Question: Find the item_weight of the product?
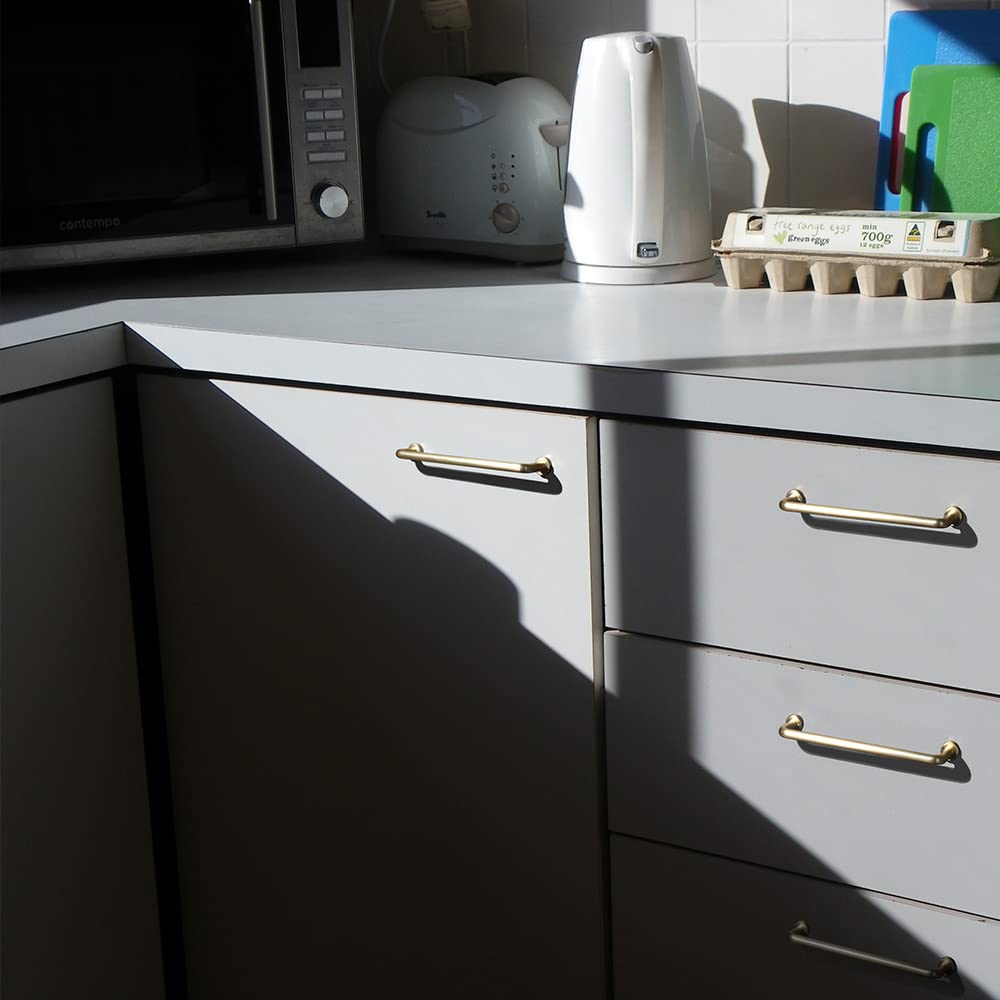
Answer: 700.0 gram